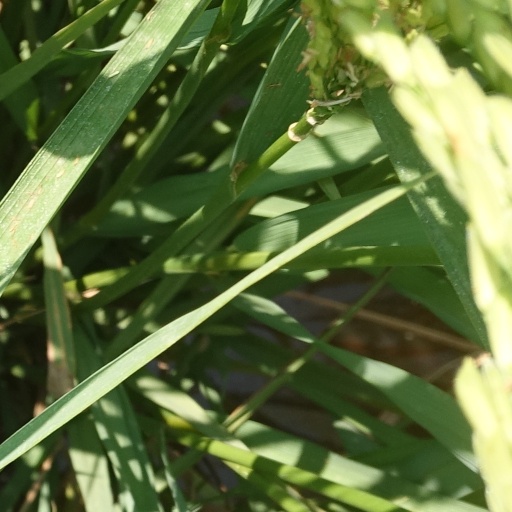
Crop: rice